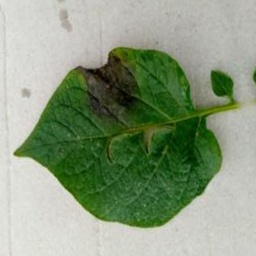
Etiqueta: Late Blight